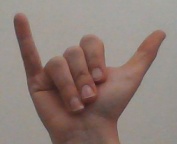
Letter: ya